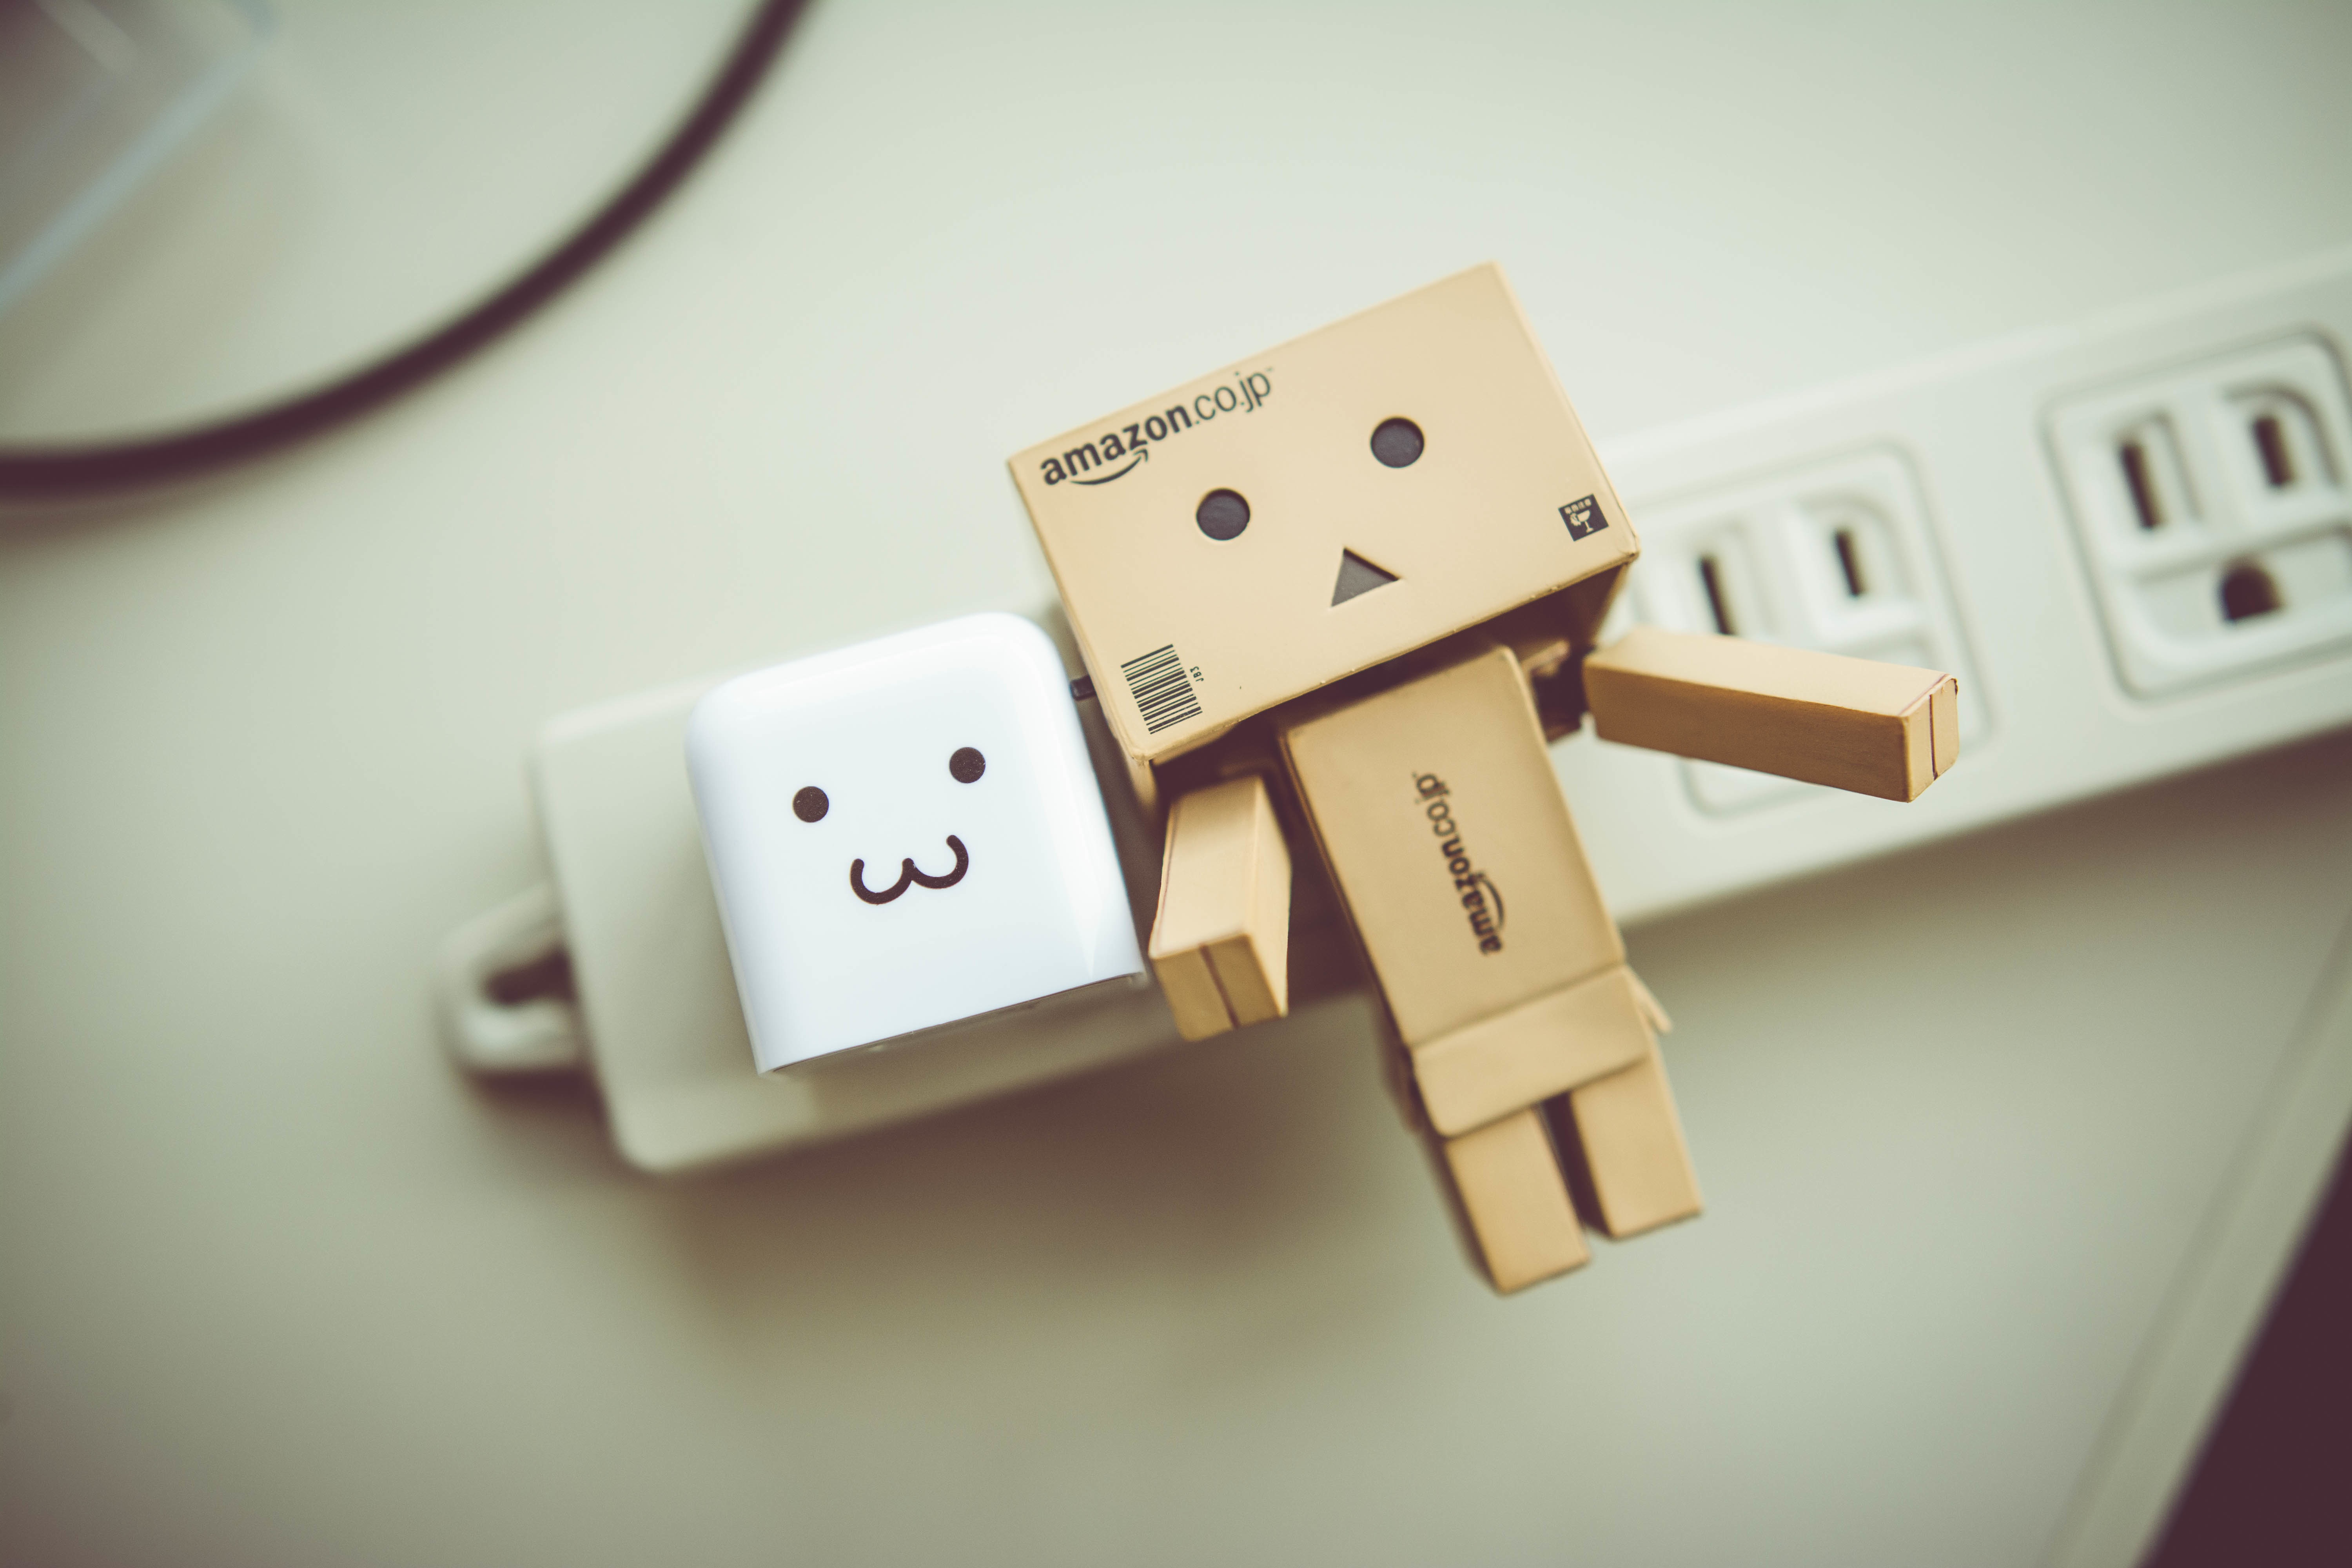
technology, white, number, lighting, toy, games, indoor games and sports